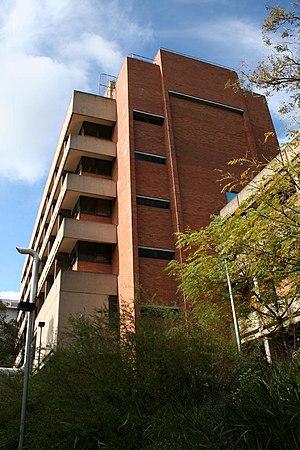
L'université de Newcastle est une université publique australienne qui a été créée en 1965. Son campus principal est situé à Callaghan, une banlieue de Newcastle, en Nouvelle-Galles du Sud. L'université a des campus à Ourimbah, Port Macquarie, Singapour et Sydney centre-ville.